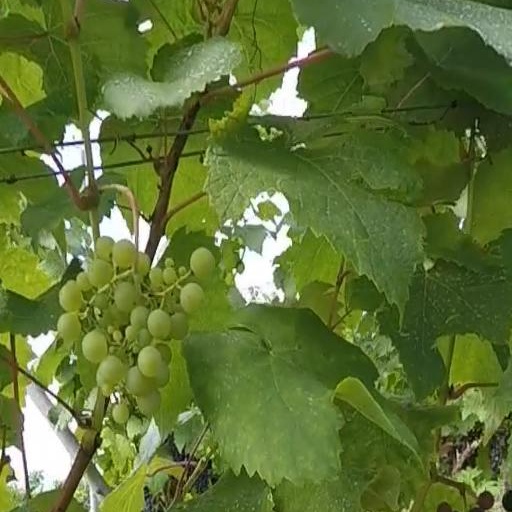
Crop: grape